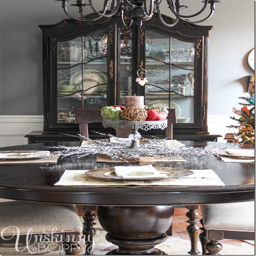
christmas decor in the dining room